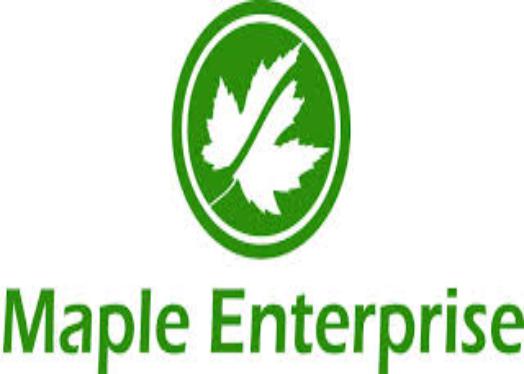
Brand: Maple
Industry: Electronic